Kura (storehouse)

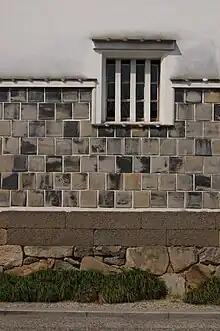
Kura in Kurashiki showing tiling to the base of the wall laid horizontally in a manner typical to the area.

In Takayama, Gifu there are three storey "kura" for storing floats for the Takayama Festival.